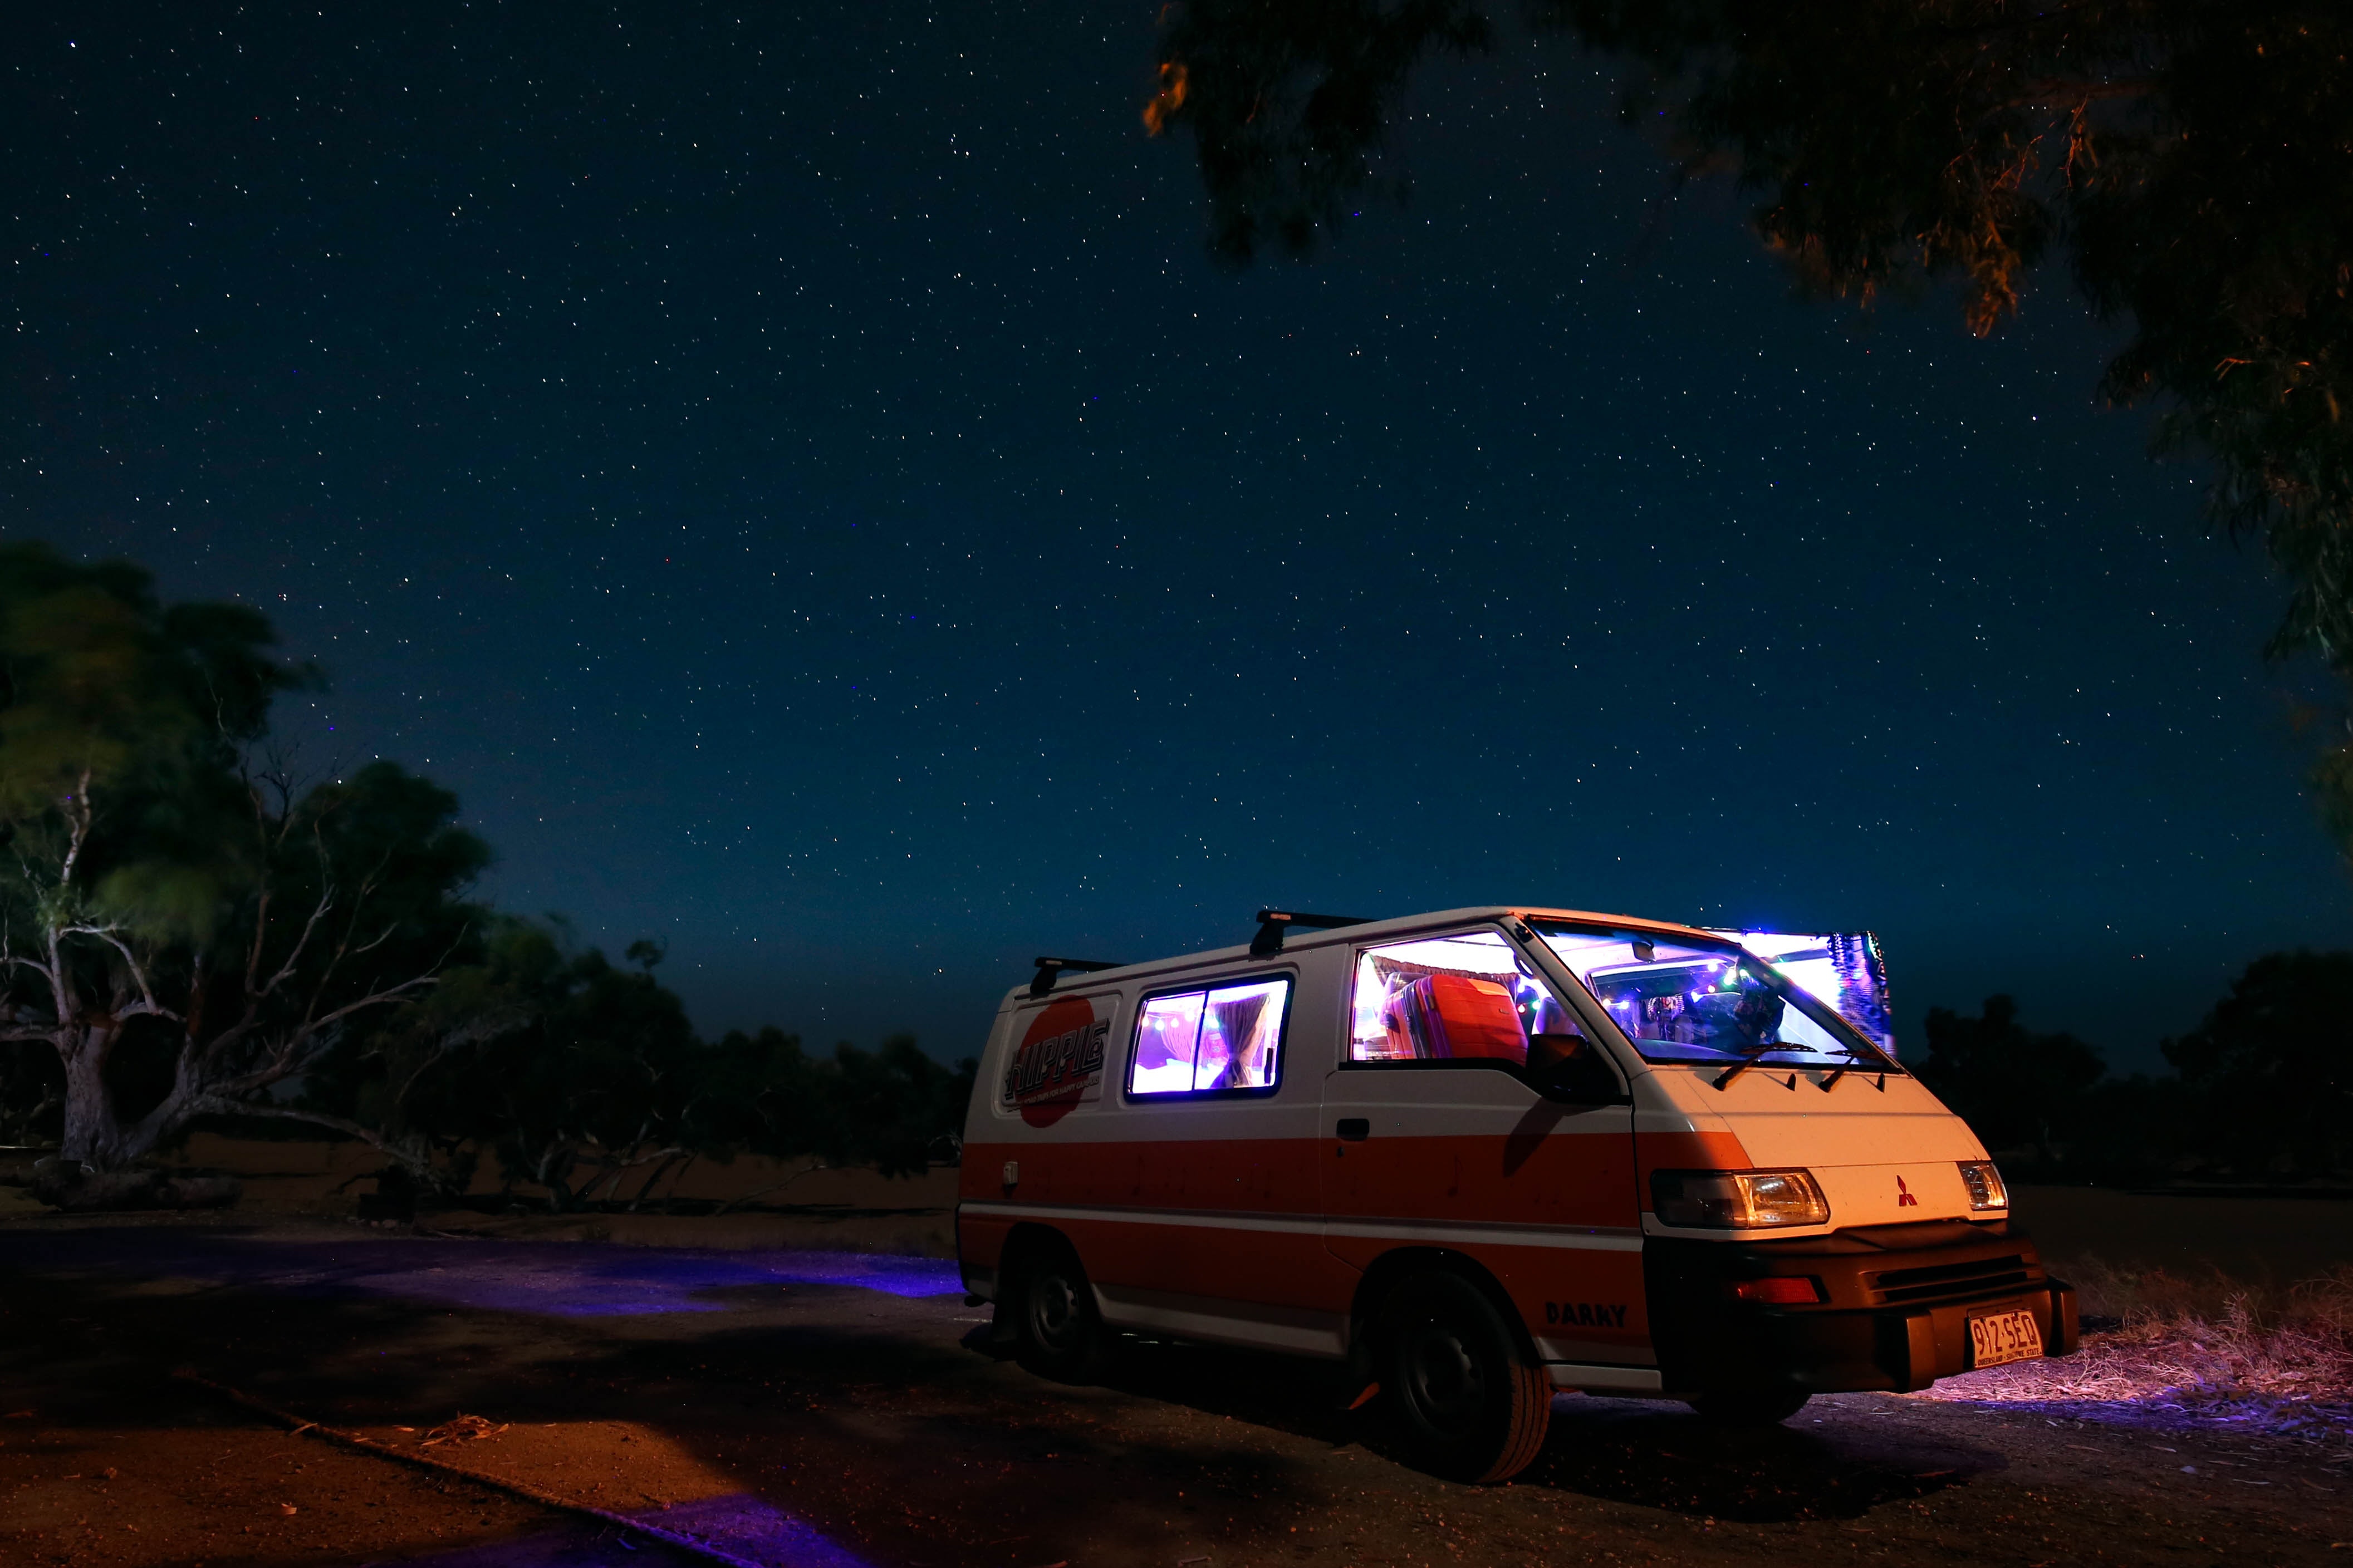
car, sky, night, mode of transport, vehicle, atmosphere, automotive design, city car, darkness, evening, reflection, automotive exterior, midnight, landscape, screenshot, compact car, space